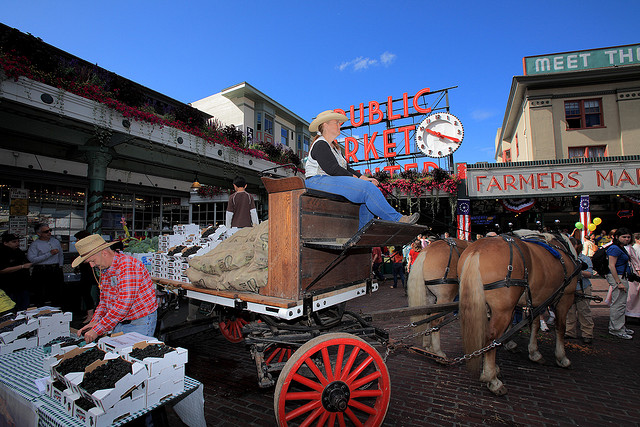
user: Given an image and a question. Answer the question in a short answer. Question: When was that red spoked implement invented? Short Answer:
assistant: 4000 bc